David H. Remes

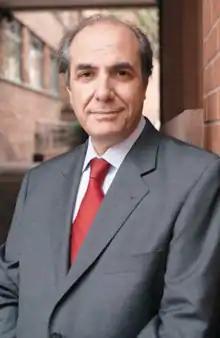
Lawyer David Remes in Harvard Magazine

Remes is a former partner at the law firm Covington & Burling. His planned resignation was announced on July 18, 2008. Most recently, Remes was "Counsel" at the Washington, DC law firm Gilbert LLP. Remes is among the Guantanamo Bay attorneys and has been recognized for his human rights work.